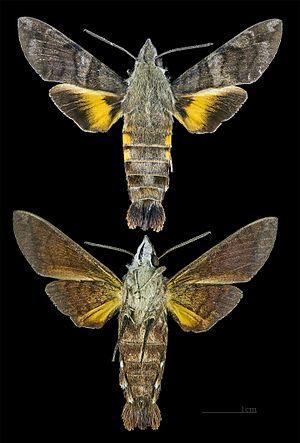
Macroglossum est un genre de lépidoptères de la famille des Sphingidae, de la sous-famille des Macroglossinae et de la tribu des Macroglossini.
La tribu des Macroglossini regroupe des lépidoptères de la famille des Sphingidae, de la sous-famille des Macroglossinae.